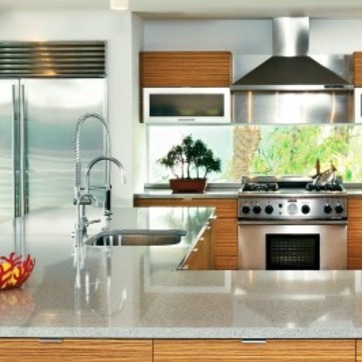
Material: ceramic